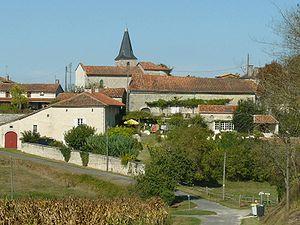
vue de Courlac (16), France
Courlac est une commune du Sud-Ouest de la France, située dans le département de la Charente.